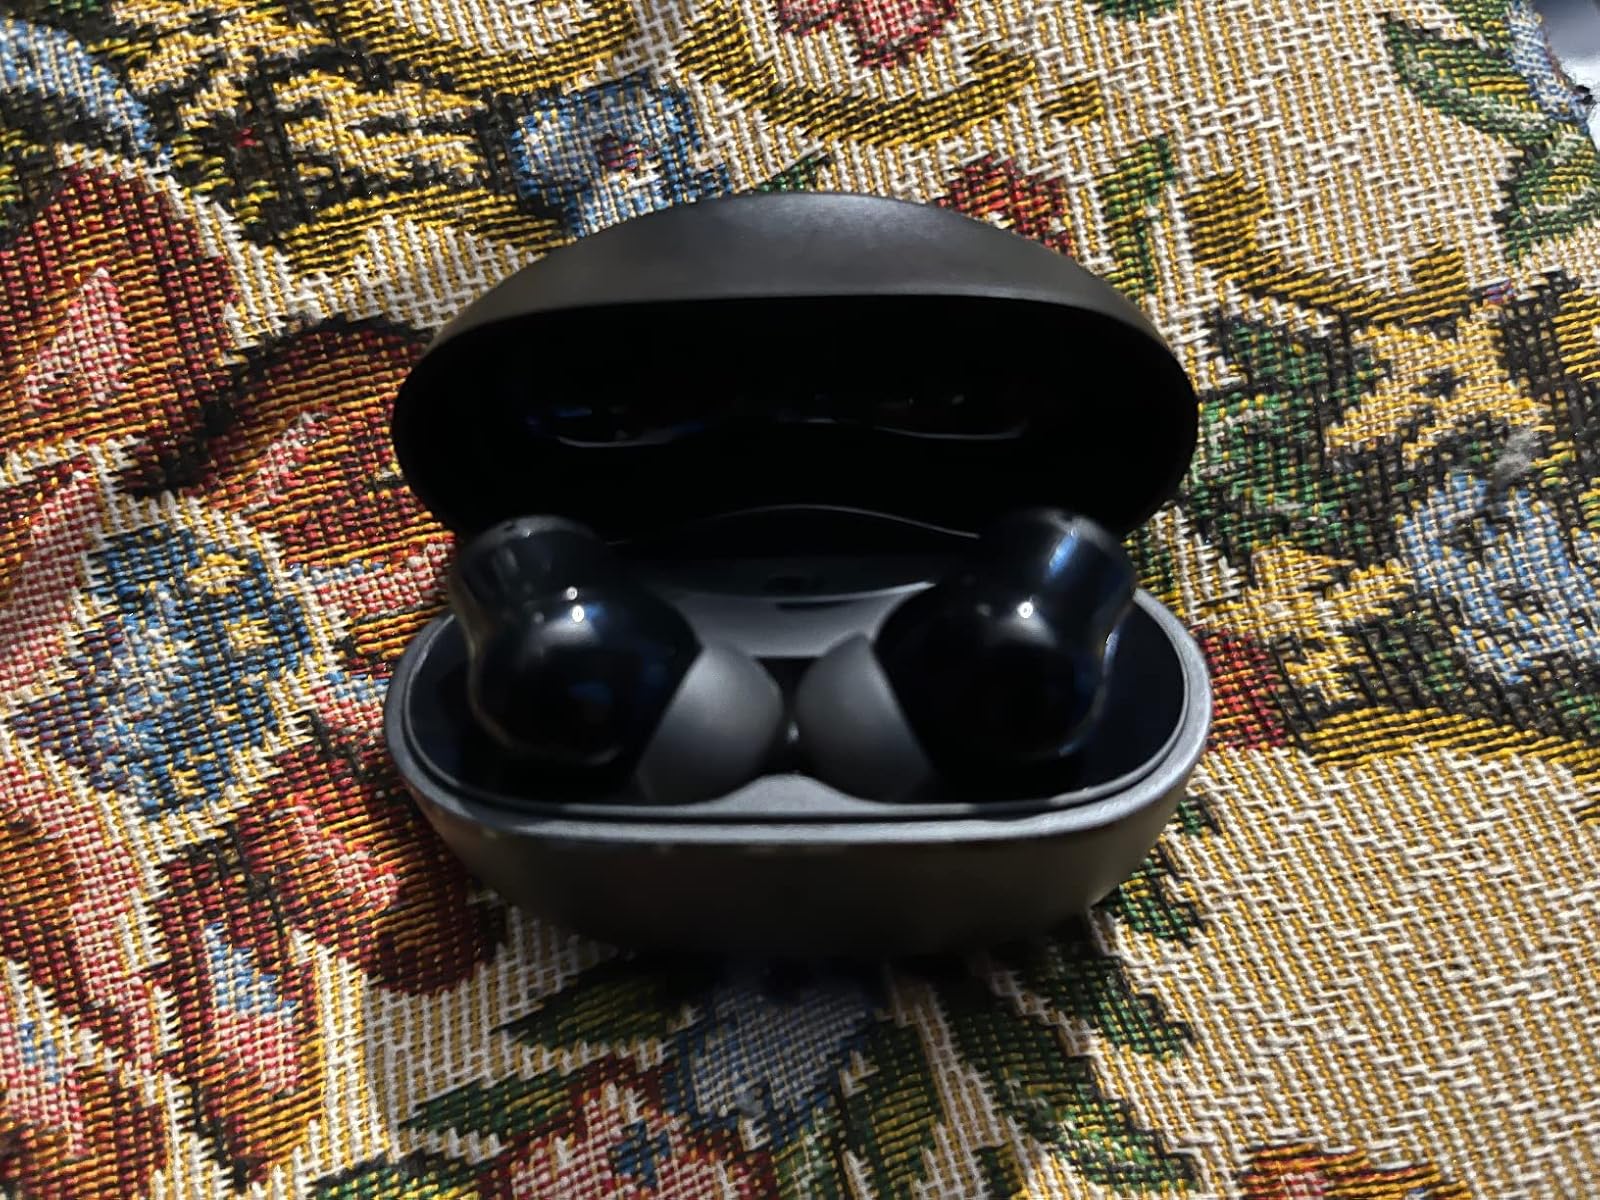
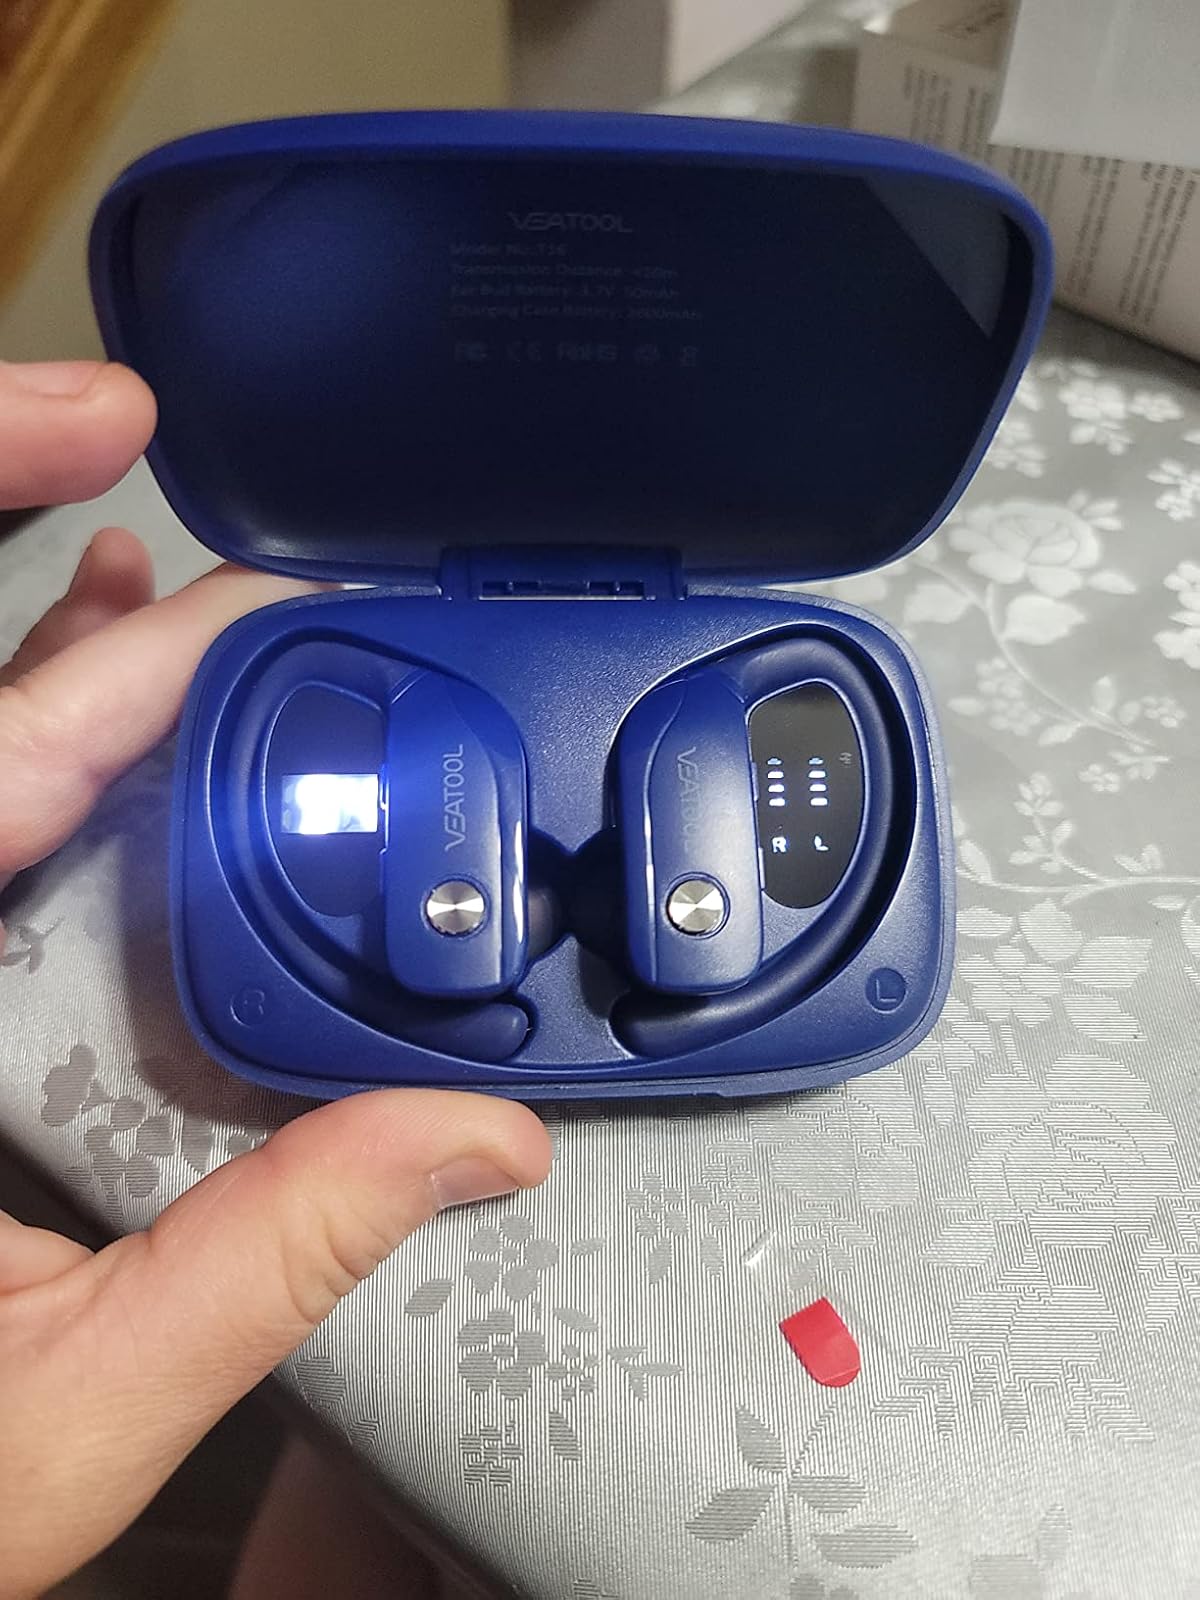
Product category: earbuds
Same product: no